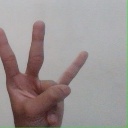
अक्षर: क्ष